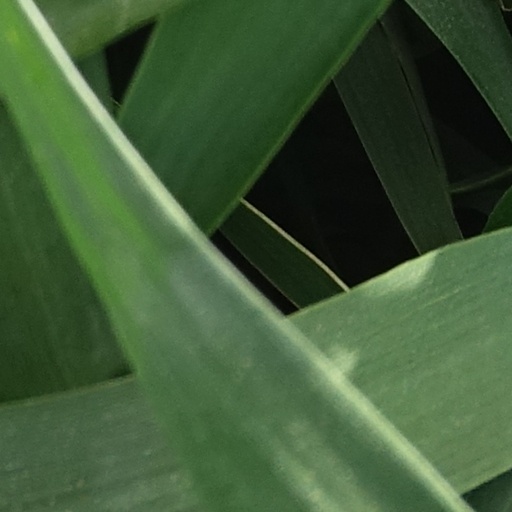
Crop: wheat